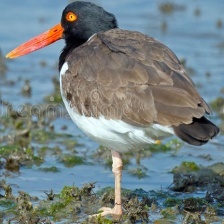
Species: OYSTER CATCHER
Scientific name: HAEMATOPUS
ImageNet parent category: oystercatcher